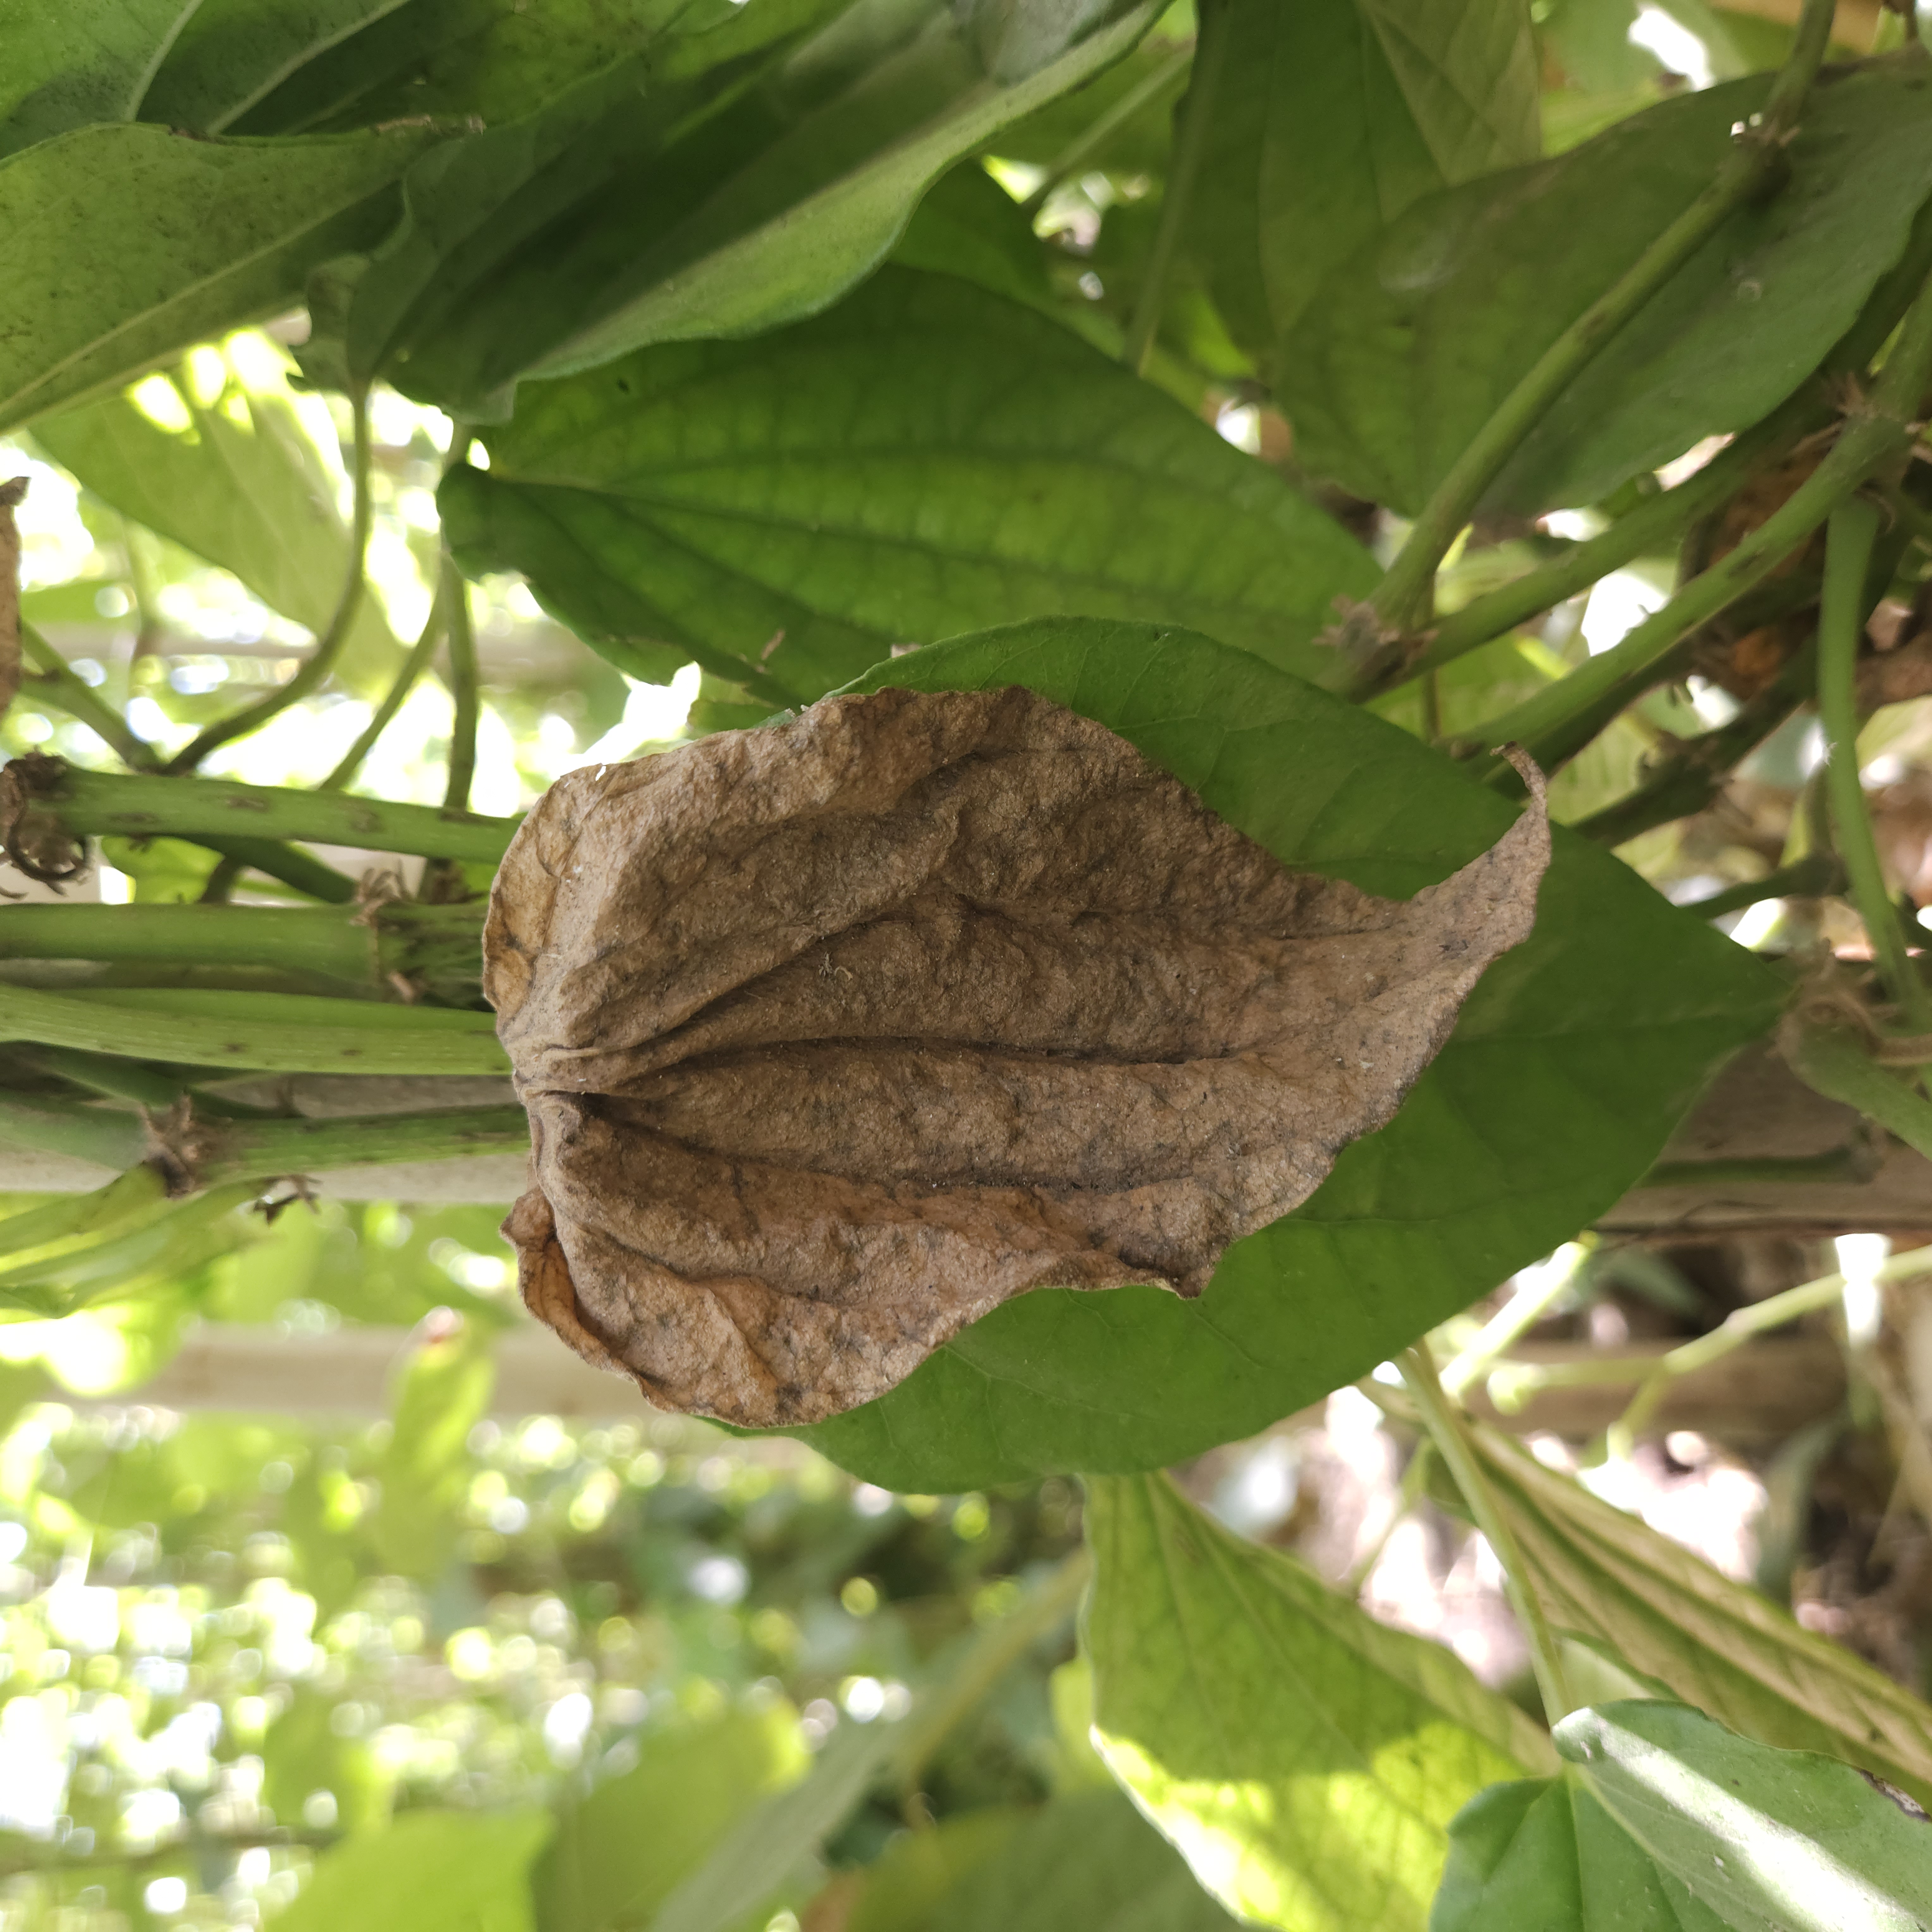
Label: Dried